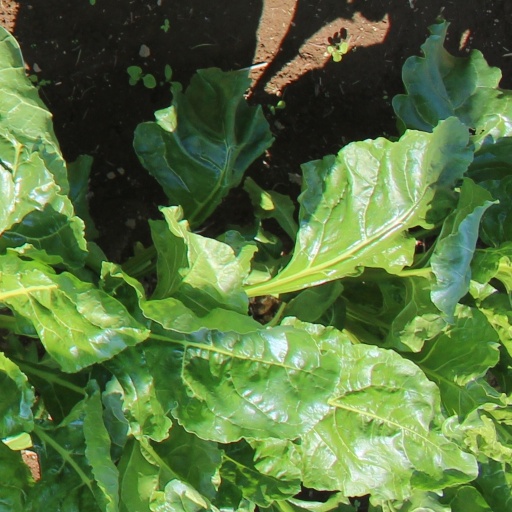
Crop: sugar beet